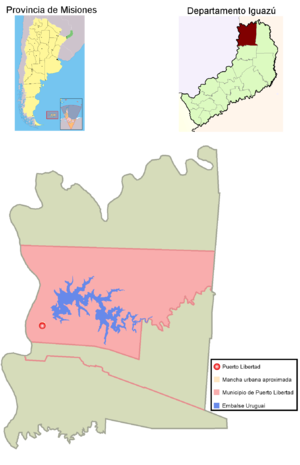
Puerto Libertad est une ville d'Argentine qui se trouve dans le département d'Iguazú de la province de Misiones.